Hilda Twongyeirwe

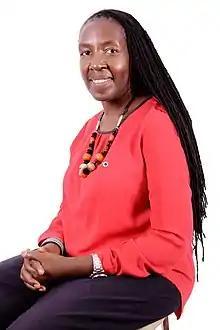
Hilda Twongyeirwe

Hilda Twongyeirwe is a Ugandan writer and editor. For ten years, she taught English language and literature in secondary school, before she retired to do development work in 2003. She is an editor, a published author of short stories and poetry, and a recipient of a National Medal of the government of Uganda in recognition of her contribution to women's Empowerment through Literary arts (2018). She is also a recipient of a Certificate of Recognition (2008) from the National Book Trust of Uganda for her children's book, "Fina the Dancer". She is currently the coordinator of FEMRITE, an organization she participated in founding in 1995. She has edited fiction and creative nonfiction works, the most recent one being, "No Time to Mourn (2020) by South Sudanese women. "She has also edited others including"; I Dare to Say: African Women Share Their Stories of Hope and Survival (2012) and Taboo? Voices of Women on Female Genital Mutilation (2013)."